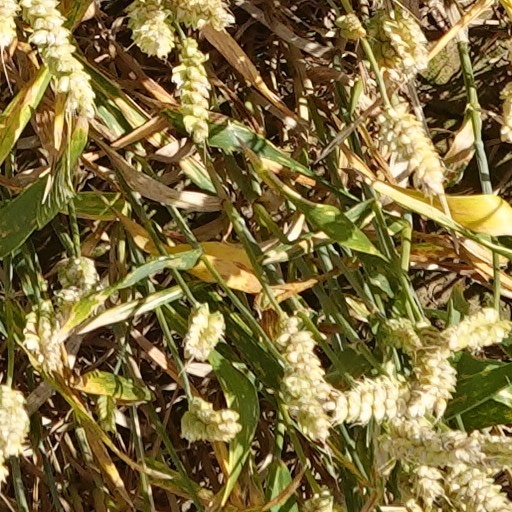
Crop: wheat